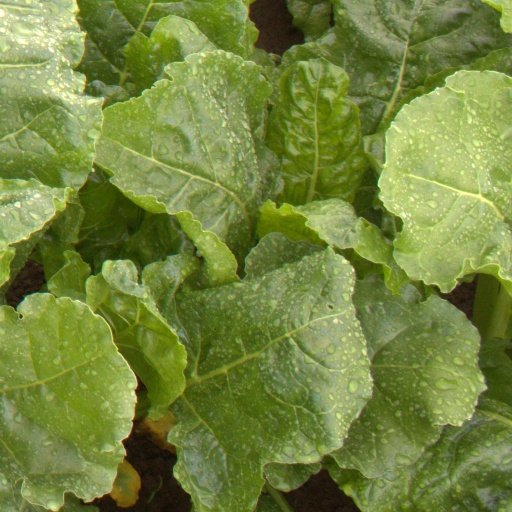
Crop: sugar beet